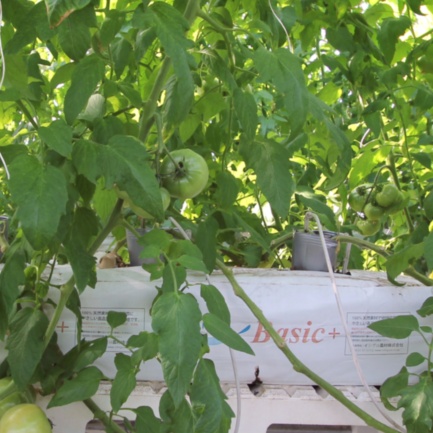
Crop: tomato